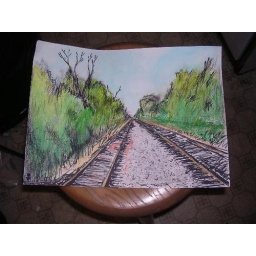
from a picture of the railroad - I believe - that was close to my old home in NE Ohio.